The Marriage of the Virgin (Raphael)

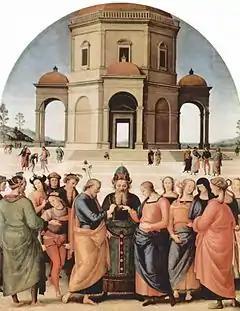
This version of the theme by Pietro Perugino is believed to have been Raphael's inspiration.

Several historians have disputed that Perugino's "Marriage of the Virgin" preceded Raphael's, and some have suggested the painting was not Perugino's at all but instead produced after Raphael's by one of Perugino's followers. However, a 16th century documentary evidence supports the conclusion that Perugino had begun working on the painting in 1499, though it was not completed until some point after December 26, 1503.